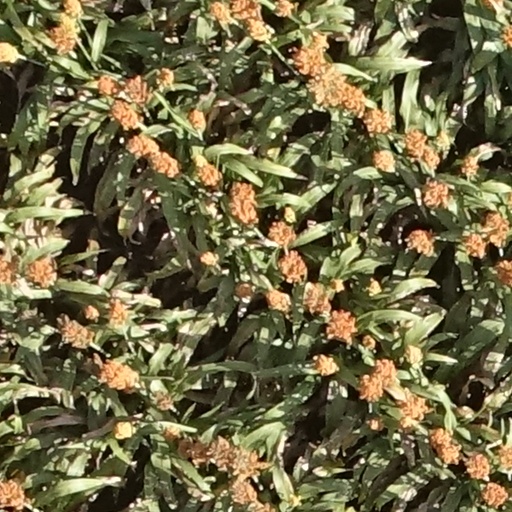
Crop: sorghum